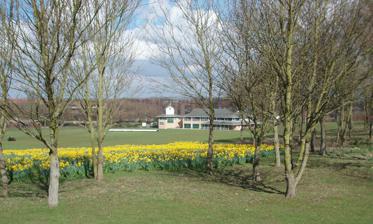
Building: Campbell Park Cricket Ground
Country: United Kingdom
Year built: 1981
Cricket ground in Buckinghamshire, England Campbell Park Ground information Location Milton Keynes , Buckinghamshire Establishment 1981 (first recorded match) Team information Northamptonshire (1997 & 2004-) Buckinghamshire (1998-2000) As of 22 August 2010 Source: Ground profile Campbell Park is a cricket ground in Milton Keynes , Buckinghamshire , located in Campbell Park .  The first recorded match on the ground in 1981, when the Northamptonshire Second XI played the Leicestershire Second XI in the Second Eleven Championship . The first List-A match held on the ground came in 1997 when Northamptonshire played Nottinghamshire in AXA Life League.  In 1999, the ground hosted a List-A match between New Zealand A and Sri Lanka A .  As of March 2012 [update] , the most recent List-A match held on the ground came in 2004 when Northamptonshire played Hampshire in the Totesport League. In 2000, Campbell Park hosted a single first-class match between a First-Class Counties Select XI and New Zealand. In 2005, the ground hosted its first Twenty20 match when Northamptonshire played Gloucestershire in the 2005 Twenty20 Cup .  From 2005 to 2008, the ground 4 Twenty20 matches, the last of which saw Northamptonshire play Warwickshire in the 2008 Twenty20 Cup . Between 1998 and 2000, Buckinghamshire used the ground for Minor Counties matches, playing 2 Minor Counties Championship matches against Staffordshire and Suffolk and a single MCCA Knockout Trophy match against the Sussex Cricket Board . Campbell Park has held 2 Women's One Day Internationals ; the first was between England women and South Africa women in 1997 and the second between India women and Ireland women in 1999. In local domestic cricket, the ground was the home venue of the Northamptonshire Cricket Academy who play in the Northamptonshire Cricket League . As of 2022 [update] , Campbell Park is used by Stony Stratford Cricket Club for their Premier Division and Division 2 fixtures in the Northamptonshire Cricket League . References